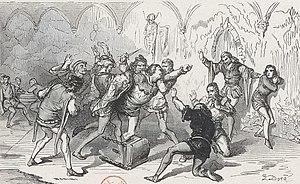
Vignette pour le Voyage aux Pyrénées d'Hippolyte Taine. Gaston Fébus, qui tente d'assassiner son fils, est arrêté par ses chevaliers et ses écuyers, Pau, musée national du Château.
Gaston III de Foix-Béarn dit Fébus est un prince pyrénéen, écrivain et poète en langue d'oc et française, né le 30 avril 1331 à Orthez et mort le 1ᵉʳ août 1391 à L'Hôpital-d'Orion.